Sabine Rollberg

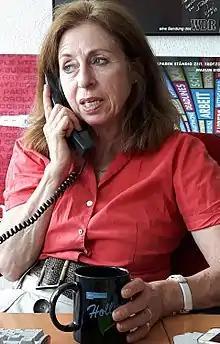
Sabine Rollberg, Westdeutscher Rundfunk (2016)

Sabine Rollberg (born 9 August 1953 in Freiburg im Breisgau) is a German Professor of Artistic